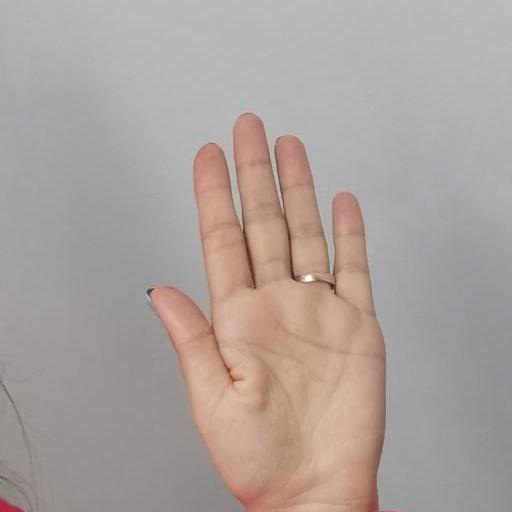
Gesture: stop